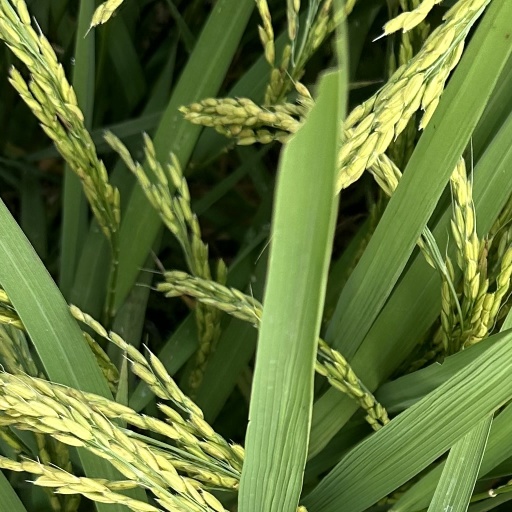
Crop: rice